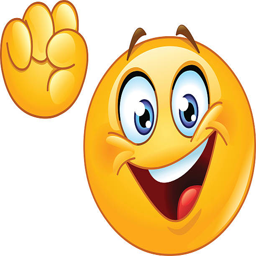
power to the people emoticon vector art illustration